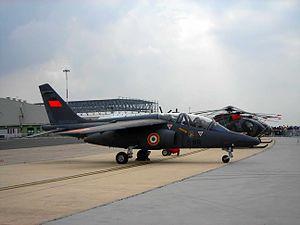
La cocarde tricolore est un symbole de la République française, composée des trois couleurs du drapeau actuel de la France, avec le bleu au centre, le blanc ensuite et le rouge à l'extérieur.
L’escadron de transition opérationnelle 2/8 « Nice » est une unité de formation des pilotes de chasse de l'Armée de l'air française volant sur le biréacteur d’entraînement Alpha Jet depuis la base aérienne 120 de Cazaux.